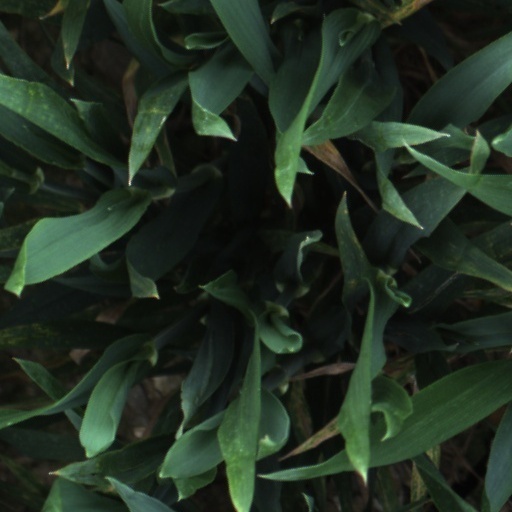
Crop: wheat